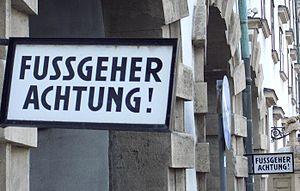
L'allemand autrichien est la variété d'allemand standard utilisée en Autriche et en Italie, dans le Trentin-Haut-Adige, caractérisée par un vocabulaire et des expressions spécifiques, par des particularités de grammaire, de prononciation et d'orthographe, ainsi que par l'absence ou la rareté de certains éléments de l'allemand utilisé en dehors de l'Autriche. Cette variété linguistique est à distinguer des dialectes bavarois et alémaniques parlés en Autriche.